ThinkPad 701

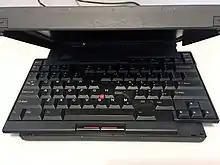
IBM ThinkPad 701C with the keyboard slid halfway open

The keyboard used in the 701 is officially known as the "TrackWrite", but commonly known and code-named as the "butterfly keyboard." The design allowed the 701 series to be both compact (when closed) and comfortable to use (when open), despite being just 24.6 cm (9.7 in) wide with a 26.4 cm (10.4 in) VGA LCD. The keyboard is split into two roughly right triangle pieces that slide as the laptop's lid is opened or closed. As the lid is opened both pieces slide out to the sides, followed by one piece sliding downward. The two halves mesh to form a keyboard 29.2 cm (11.5 in) wide which overhangs the sides of the laptop body. Conversely, as the lid is closed one piece slides back, then both slide inward until the keyboard can be covered by the lid. The movement of the keyboard is driven by a cam on the lid's hinge, so the motions of the keyboard parts are always synchronized with the movement of the lid.